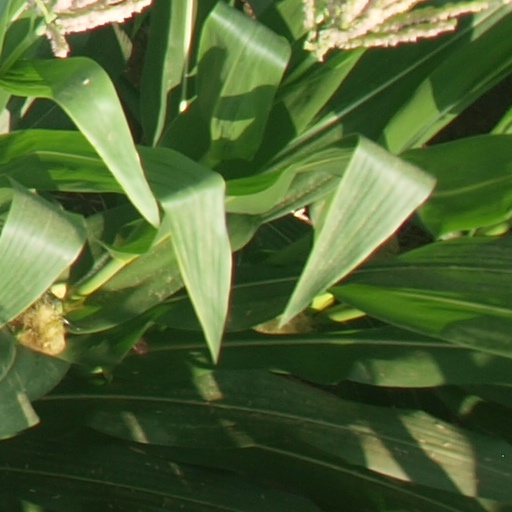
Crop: maize; corn